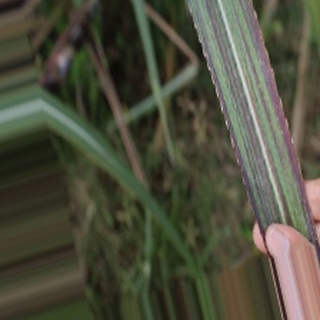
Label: sugarcane_bacterial_blight